Cova des Coloms

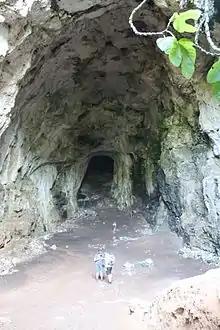

The cave is 110-metre-deep, 15-metre-wide and 24-metre-high. For its sizes, it is also known as "the Cathedral". It is divided into two zones: the central room (about 50m deep) followed by a long and narrow corridor.